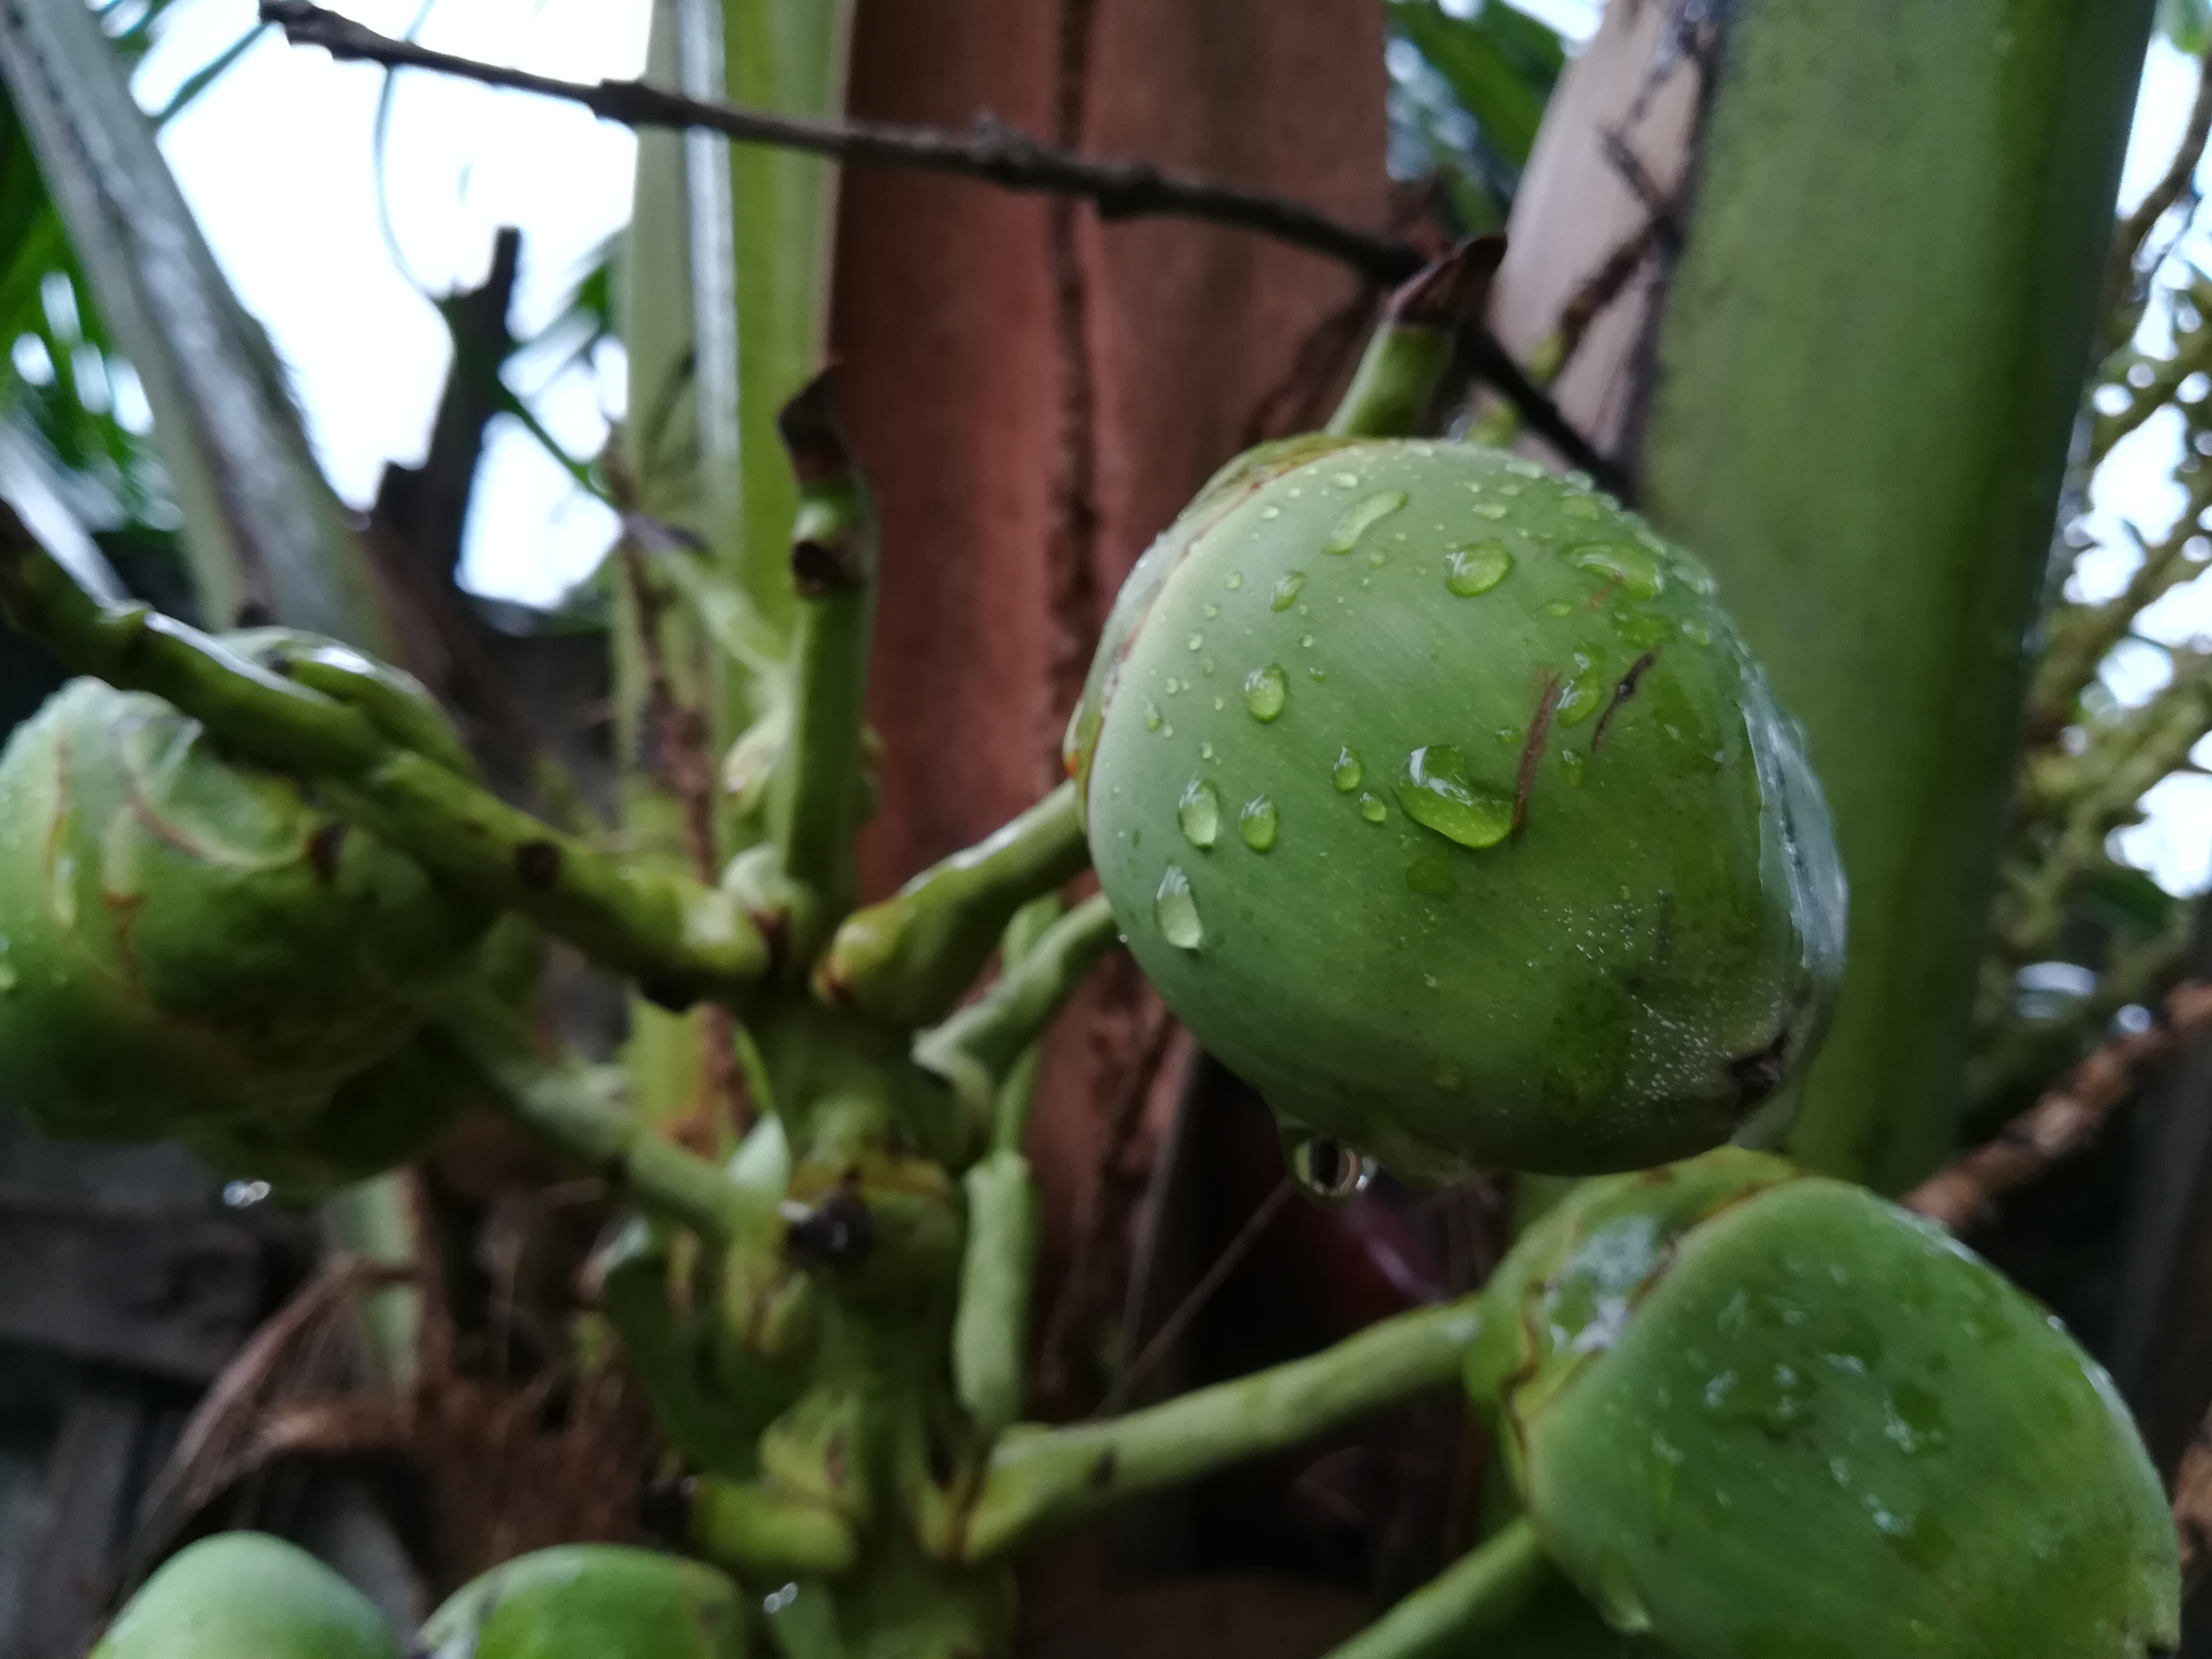
nature, plant, leaf, fruit, fruit tree, plant stem, tree